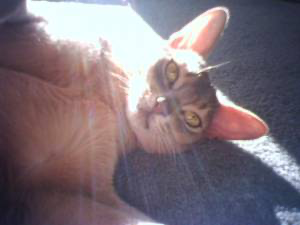
Animal: cat
Breed: Abyssinian